Jim Webb (rugby)

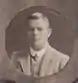
Jim Webb with the British Isles team in 1910

Alfred James Webb was an English-born international rugby union footballer who played club rugby for Abertillery, and county rugby for Monmouthshire. He won 20 caps for Wales and was part of the 1910 touring British Isles team to South Africa.